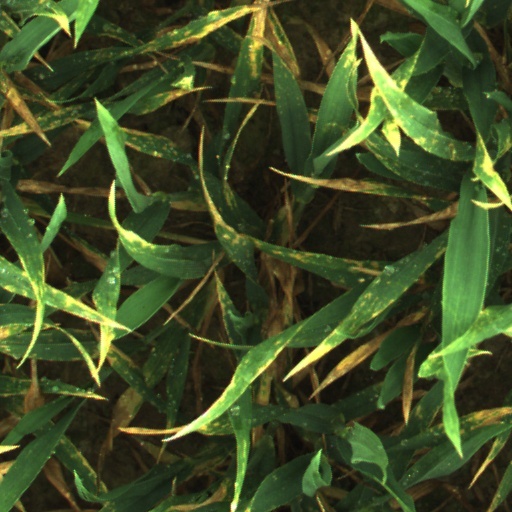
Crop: wheat